Geography of North Macedonia

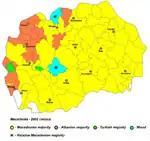
A map of Macedonia showing the most prominent ethnicity by municipality. Municipalities in the northwest frequently have Albanian majorities, and a couple with Turkish majorities. Almost all of the rest have Macedonian majorities

The flora of North Macedonia is represented with around 210 families, 920 genera, and around 3,700 plant species. The most abundant group are the flowering plants with around 3,200 species, which is followed by mosses (350 species) and ferns (42).